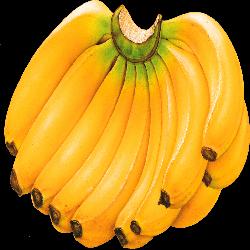
Label: Banana